Four-slide

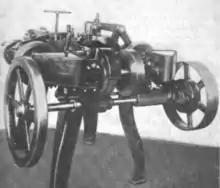
A four-slide machine

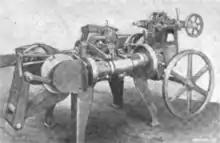
The same four-slide machine from another angle

A four-slide, also known as a multislide, multi-slide, or four-way, is a metalworking machine tool used in the high-volume manufacture of small stamped components from bar or wire stock. The press is most simply described as a horizontal stamping press that uses cams to control tools. The machine is used for progressive or transfer stamping operations.